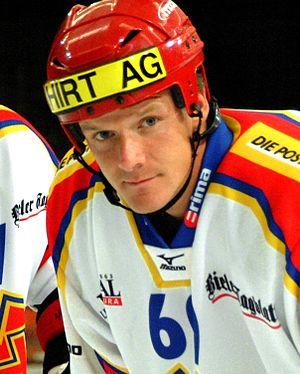
Kevin Schläpfer né le 24 novembre 1969 à Bâle, est un joueur professionnel, entraîneur et directeur technique suisse de hockey sur glace.